Elizabeth Colwell

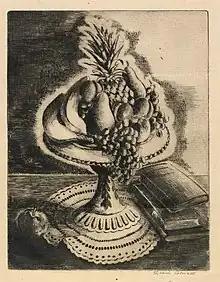
"Bowl of Fruit", 1940 etching created by Colwell for the Federal Art Project

During her career Colwell worked in advertising, and she was known for her hand-lettered newspaper advertisements. In 1909 she published a book of poetry, "Songs and Sonnets", which she designed and illustrated herself; she published other such books during her career. 1910 saw the publication of the volume "On the Making of Wood-Block-Color Prints". For American Type Founders Colwell designed the 1916 display typeface Colwell Handletter and its italic. A 1947 exhibition on the history of type design in American noted her place as the only American female type designer known at that time.